Wulagasaurus

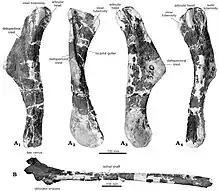
Humerus and ischium

Its remains were found in a bonebed in the middle Maastrichtian-age Yuliangze Formation, dated to 69 million years ago. This bonebed is otherwise dominated by fossils of the lambeosaurine hadrosaurid (hollow-crested duckbill) "Sahaliyania". "Wulagasaurus" was named by Pascal Godefroit and colleagues in 2008. Only partial remains are known at this time. It is one of several hadrosaurids from the Amur River region named since 2000. The type and only species to date is "W. dongi", named in honor of Chinese paleontologist Dong Zhiming.